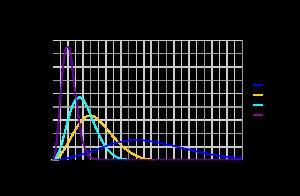
En physique statistique classique, l’équipartition de l’énergie est un résultat remarquable selon lequel l’énergie totale d’un système à l’équilibre thermodynamique est répartie en parts égales en moyenne entre ses différentes composantes. Ce résultat découle très directement du postulat fondamental de la physique statistique ; on parle souvent de principe d’équipartition de l’énergie.
Ludwig Eduard Boltzmann est un physicien et philosophe autrichien. Il est considéré comme le père de la physique statistique et un fervent défenseur de l’existence des atomes. Validant l’hypothèse de Démocrite selon laquelle « la matière peut être considérée comme un ensemble d'entités indivisibles », Boltzmann, à l'aide de son équation cinétique dite « de Boltzmann », a théorisé de nombreuses équations de mécanique des fluides et de théorie cinétique des gaz.